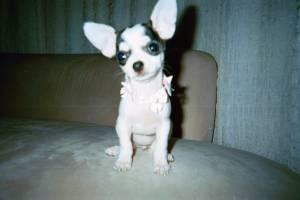
chihuahua